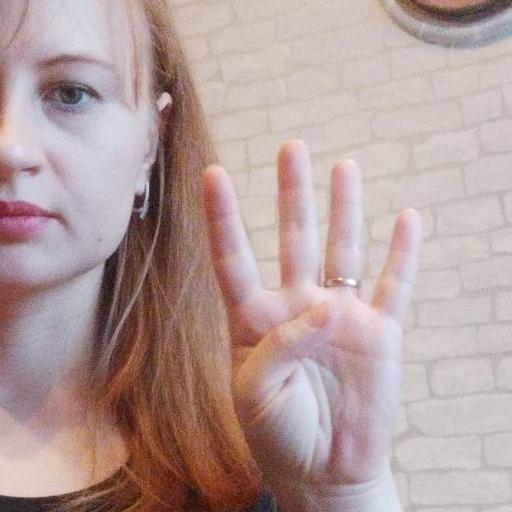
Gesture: four